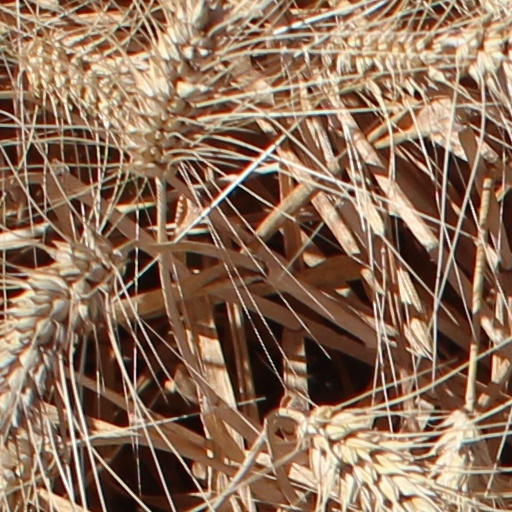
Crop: wheat